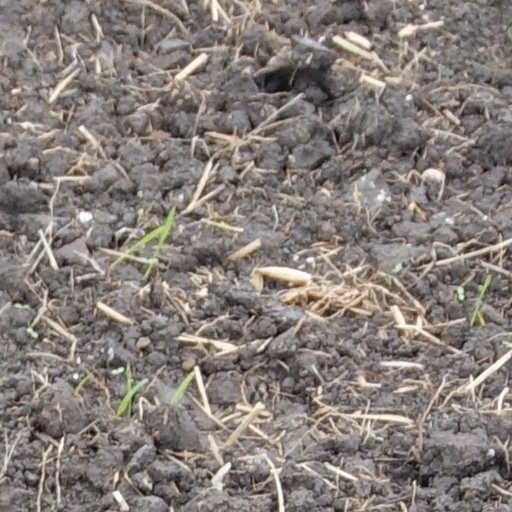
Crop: wheat